Steve Ricchetti

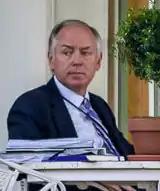
Ricchetti in 2021

Steven John Ricchetti (born ) is an American political aide who last served as a Counselor to the President under President Joe Biden. He was the chairman of Joe Biden's 2020 presidential campaign. Ricchetti previously served as Chief of Staff to Vice President Biden during the Obama administration and Deputy Chief of Staff for Operations under President Bill Clinton. In between stints in Democratic administrations, Ricchetti has worked as a lobbyist.